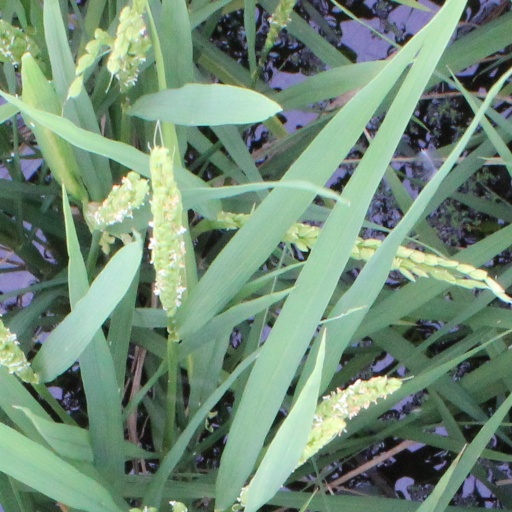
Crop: rice